History of the United Kingdom during the First World War

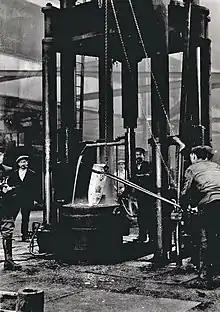
Forging steel shell cases

In December 1914, the German navy carried out attacks on the British coastal towns of Scarborough, Hartlepool and Whitby. The attack resulted in 137 fatalities and 593 casualties, many of which were civilians. The attack made the German navy very unpopular with the British public, as an attack against British civilians in their homes. Likewise, the British Royal Navy was criticised for failing to prevent the raid.